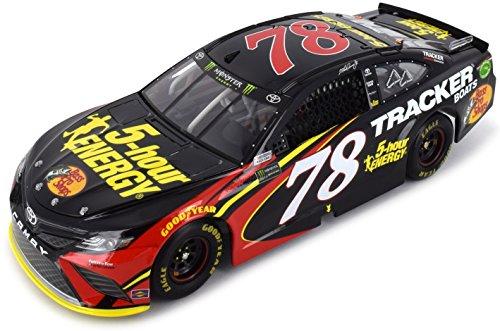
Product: Lionel Racing Martin Truex Jr 2018 5-Hour Energy NASCAR Diecast 1:24 Scale
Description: Hood opens.
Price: $54.99
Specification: ProductDimensions:8x2.5x3.5inches|ItemWeight:1.55pounds|ShippingWeight:1.55pounds(Viewshippingratesandpolicies)|ASIN:B07DX3ZCR8|Itemmodelnumber:C781823FHMT|Manufacturerrecommendedage:21yearsandup